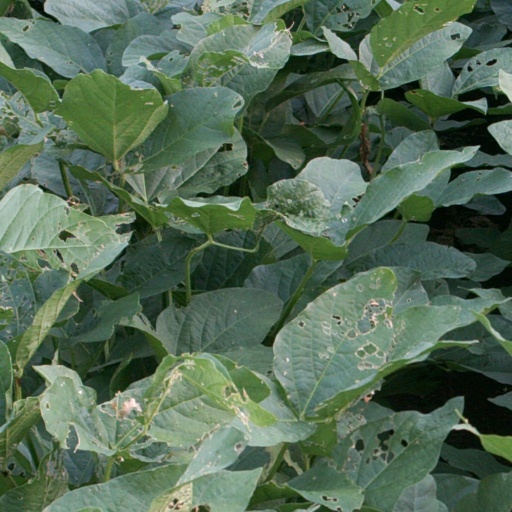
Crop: soybean